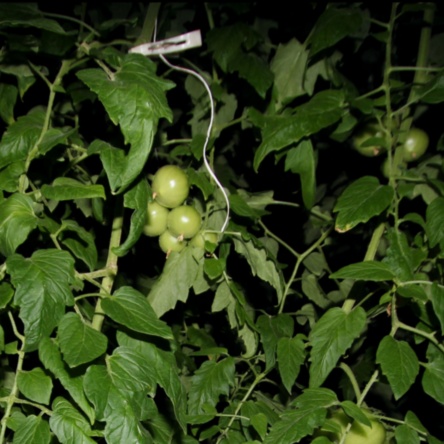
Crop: tomato